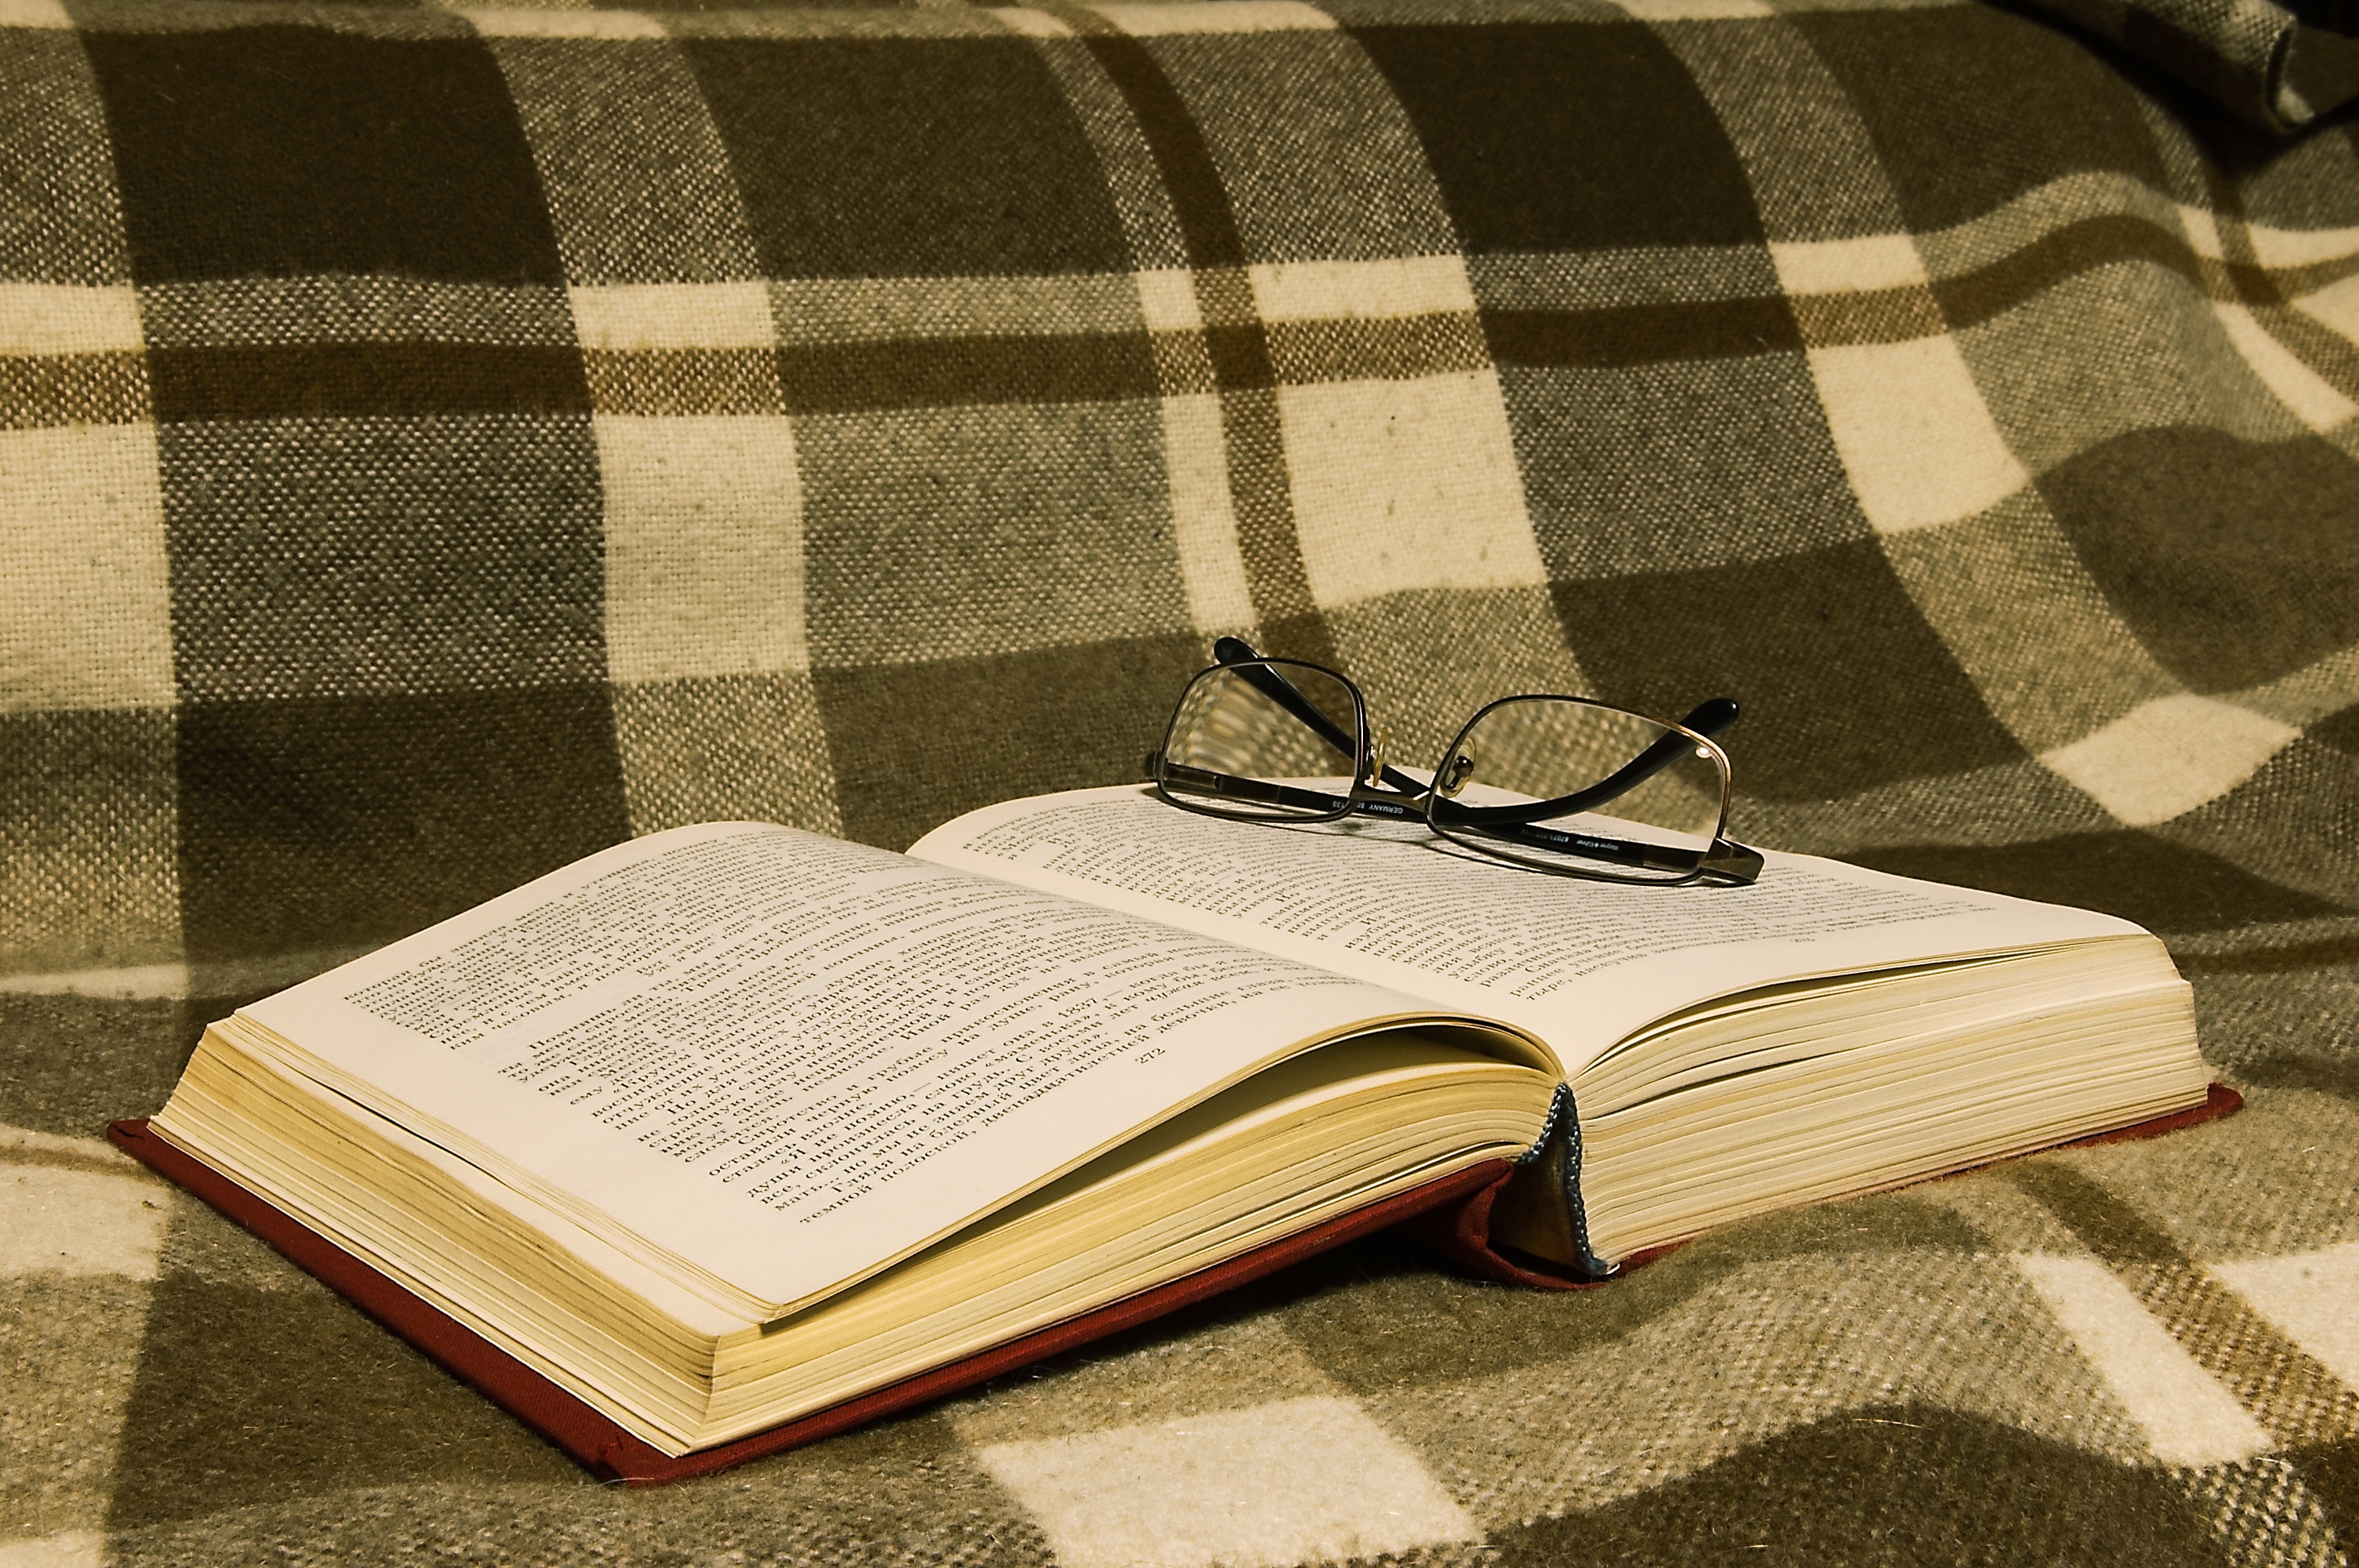
table, book, read, vacation, evening, furniture, plaid, couch, education, textile, literature, design, books, bed, glasses, comfort, flooring, bed sheet, studio couch